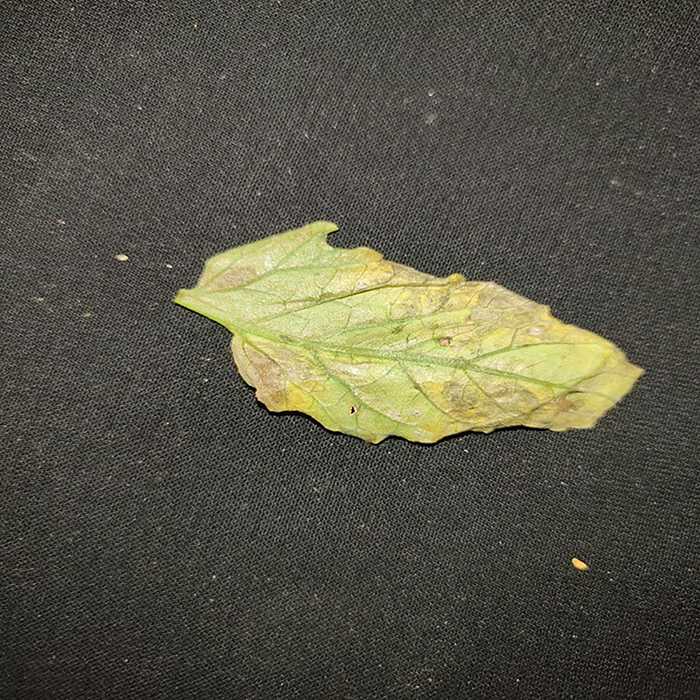
Plant: Tomato
Label: Tomato Bacterial spot